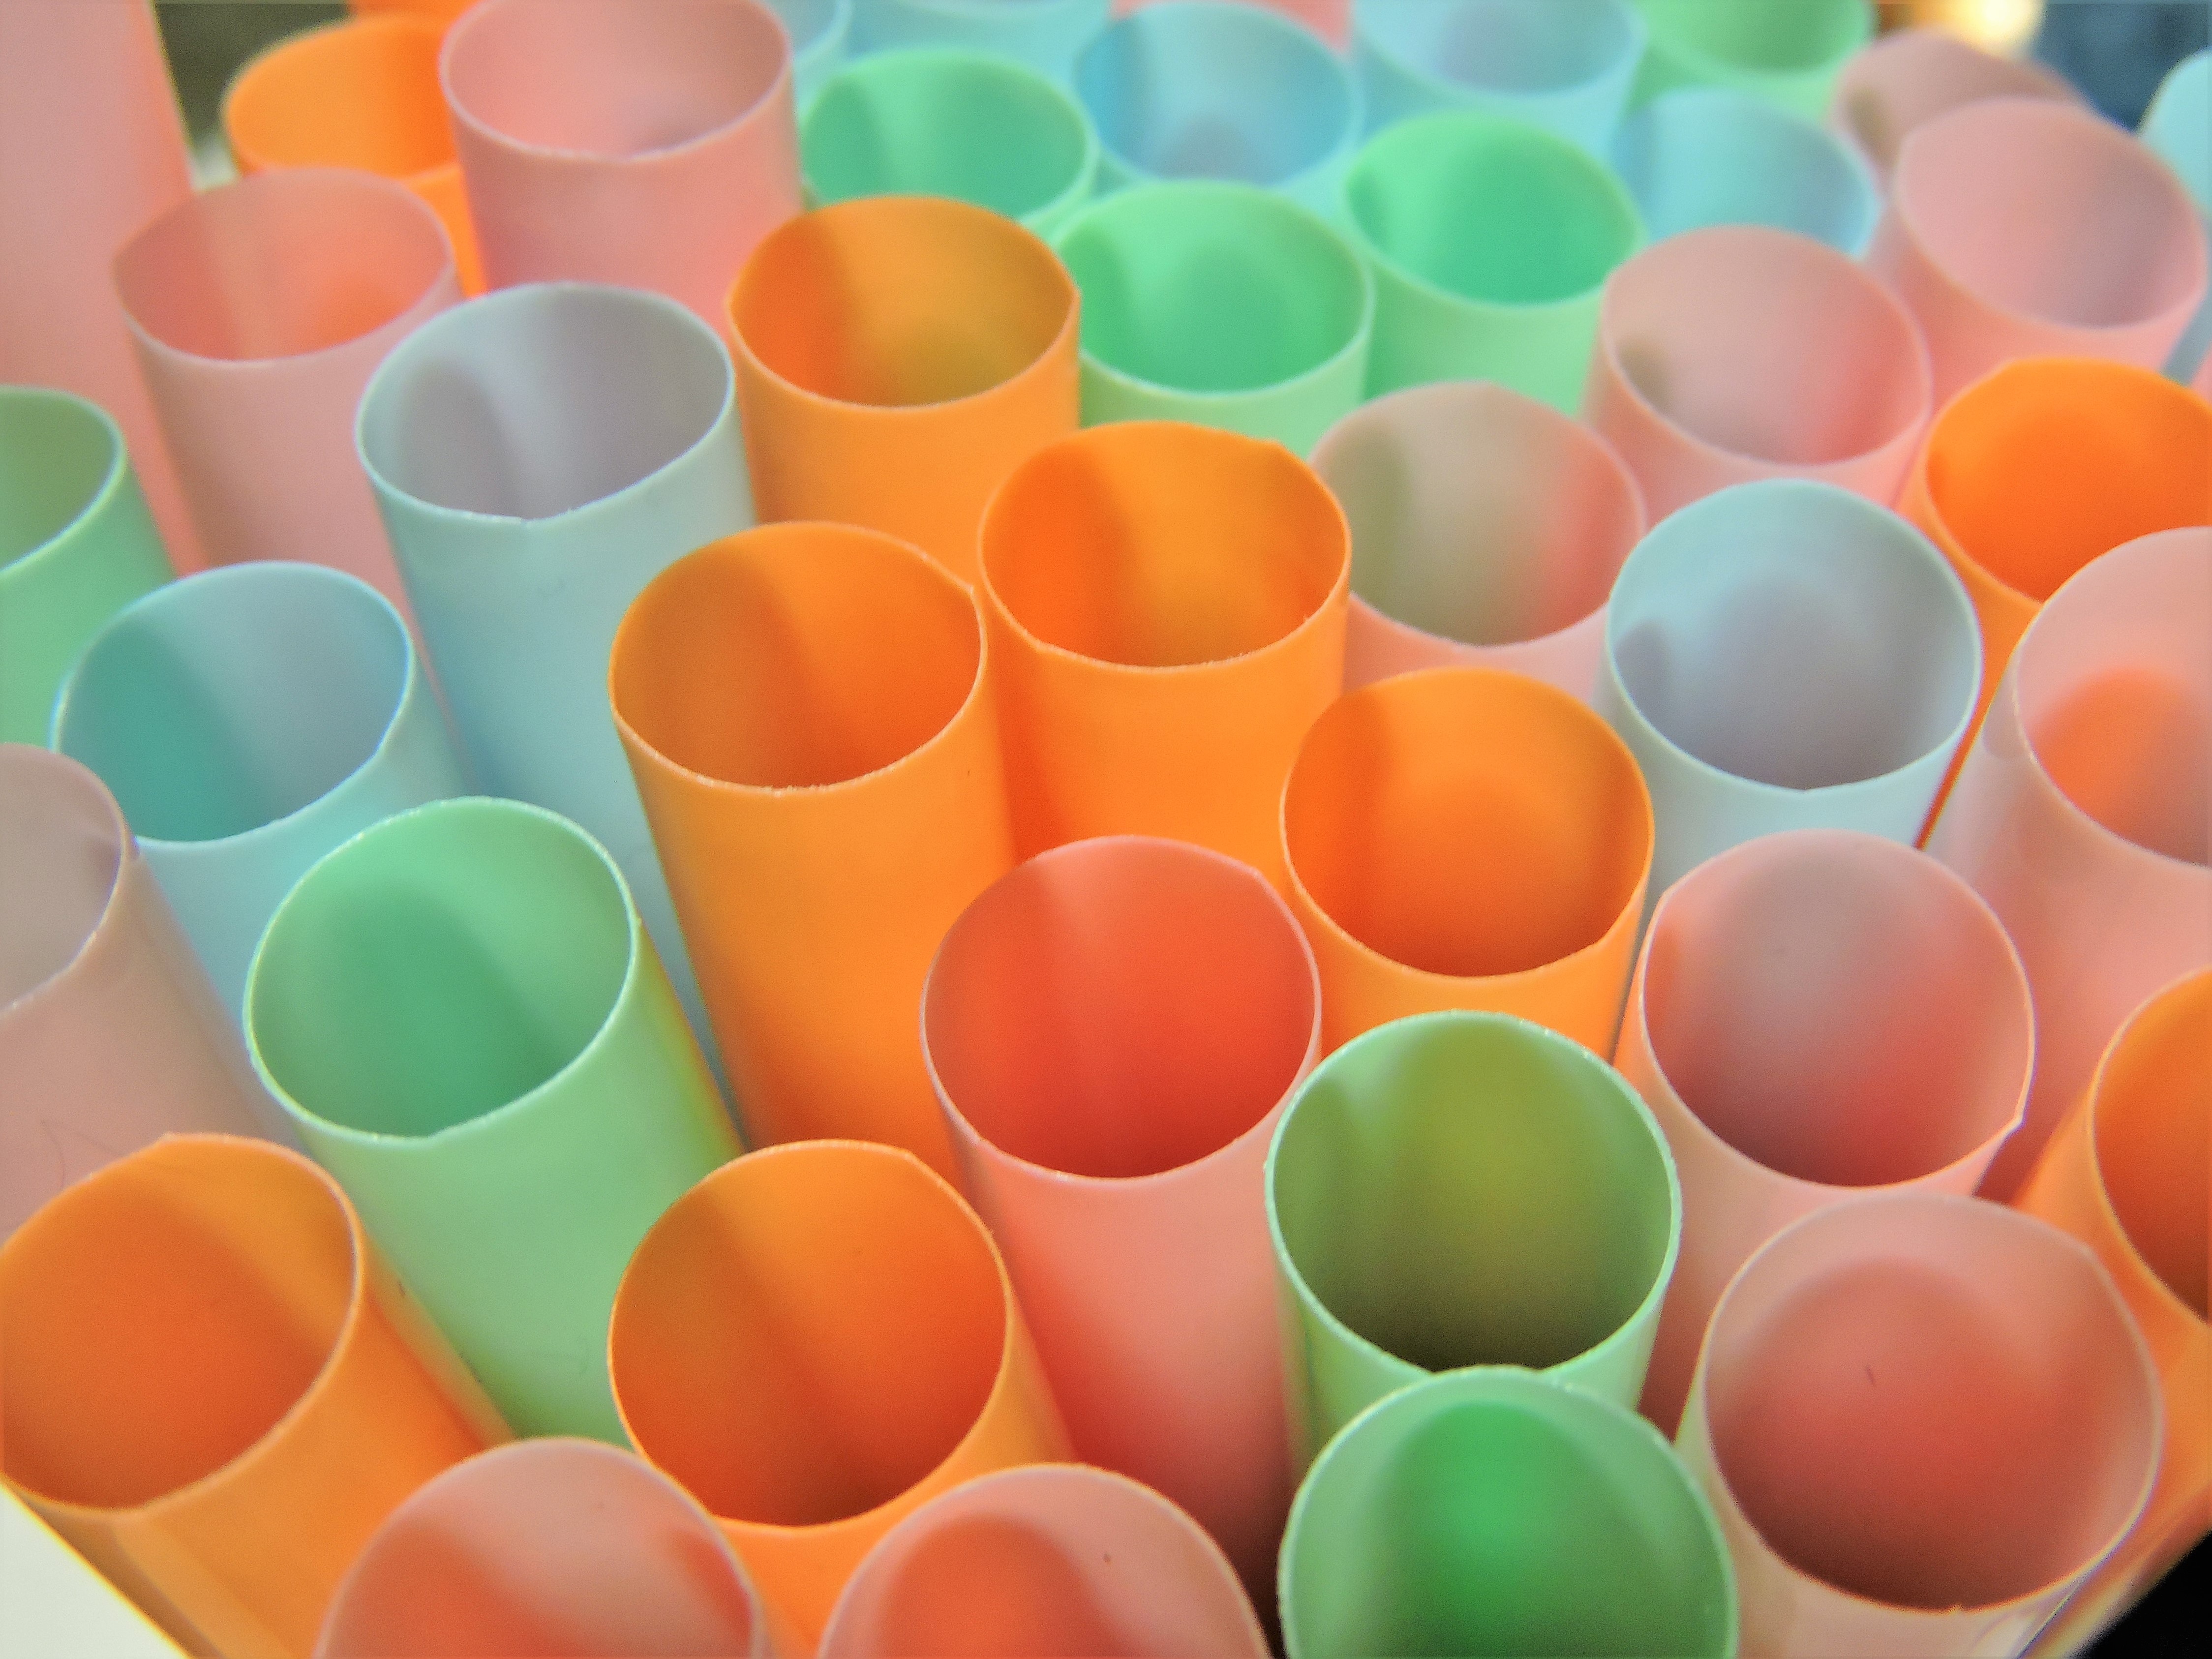
petal, food, color, macro, colorful, circle, straws, shape